Kokolik River

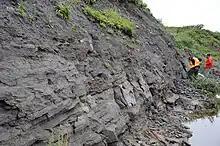
Kokolik River Oil Sand, 2013

The river passes through the Nanushuk Formation in the westernmost National Petroleum Reserve in Alaska (NPR-A). The sandstone contains oil, which is thought to have been generated beneath Western North Slope and migrated northeastward into NPR-A.